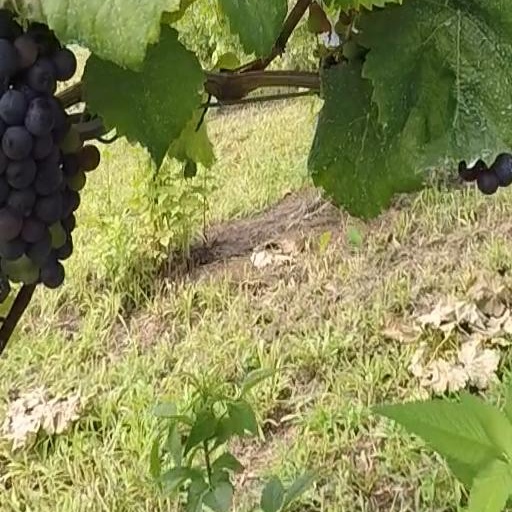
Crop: grape